Answer in natural language. Which point is closer to the camera taking this photo, point B  or point C? Choose between the following options: C or B
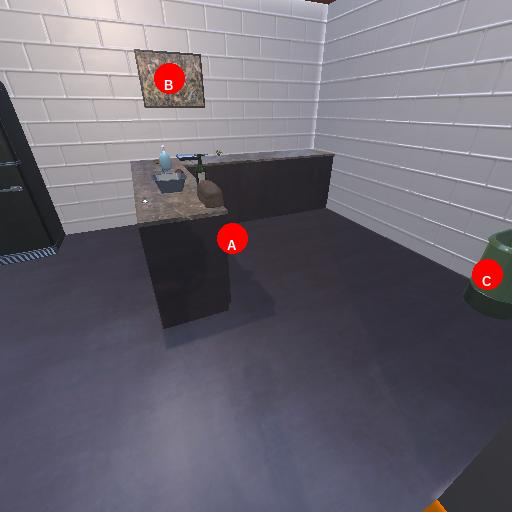
<answer>C</answer>